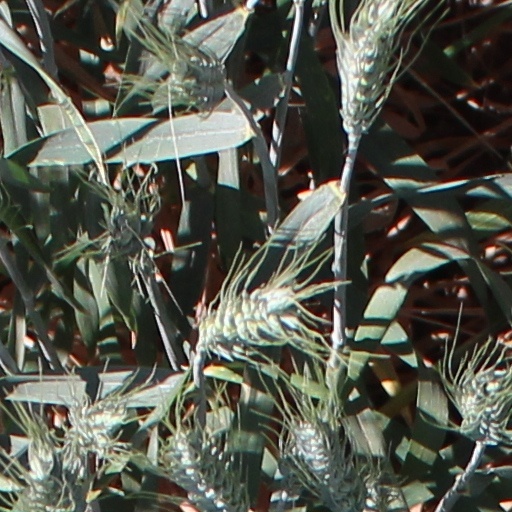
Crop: wheat